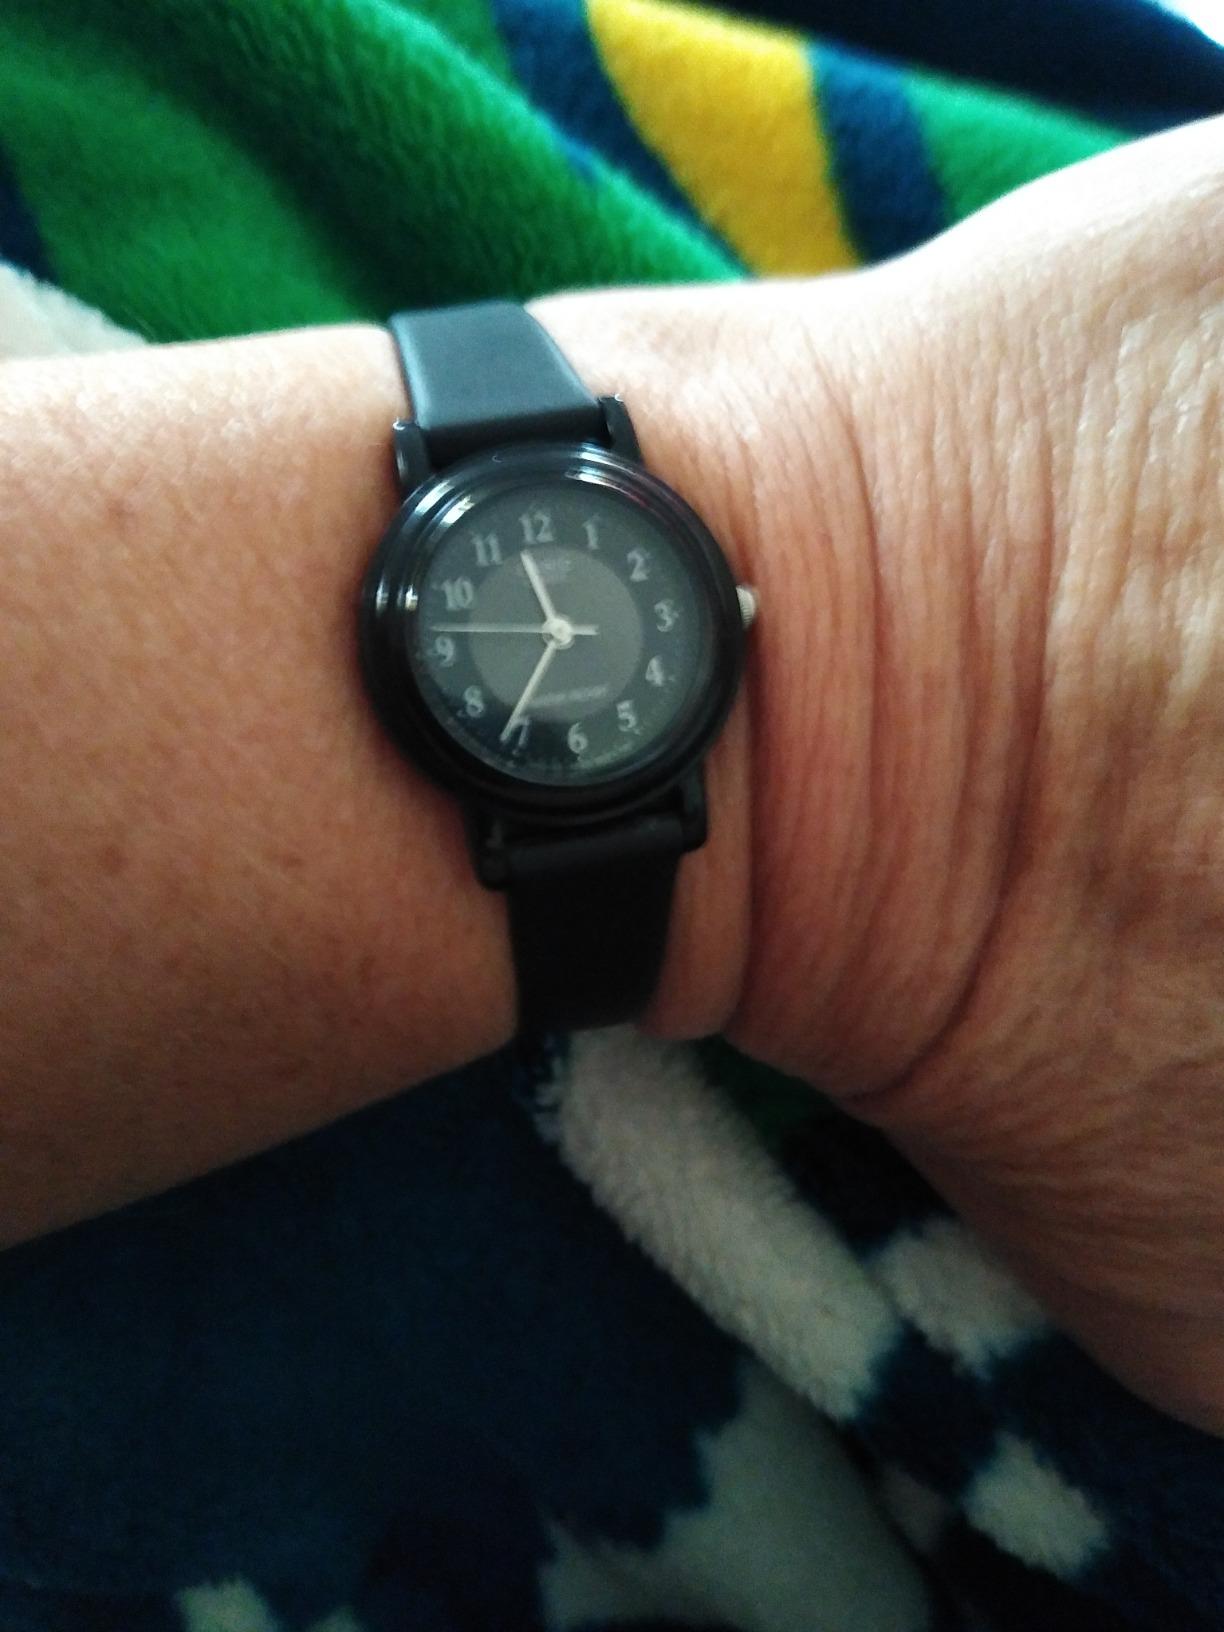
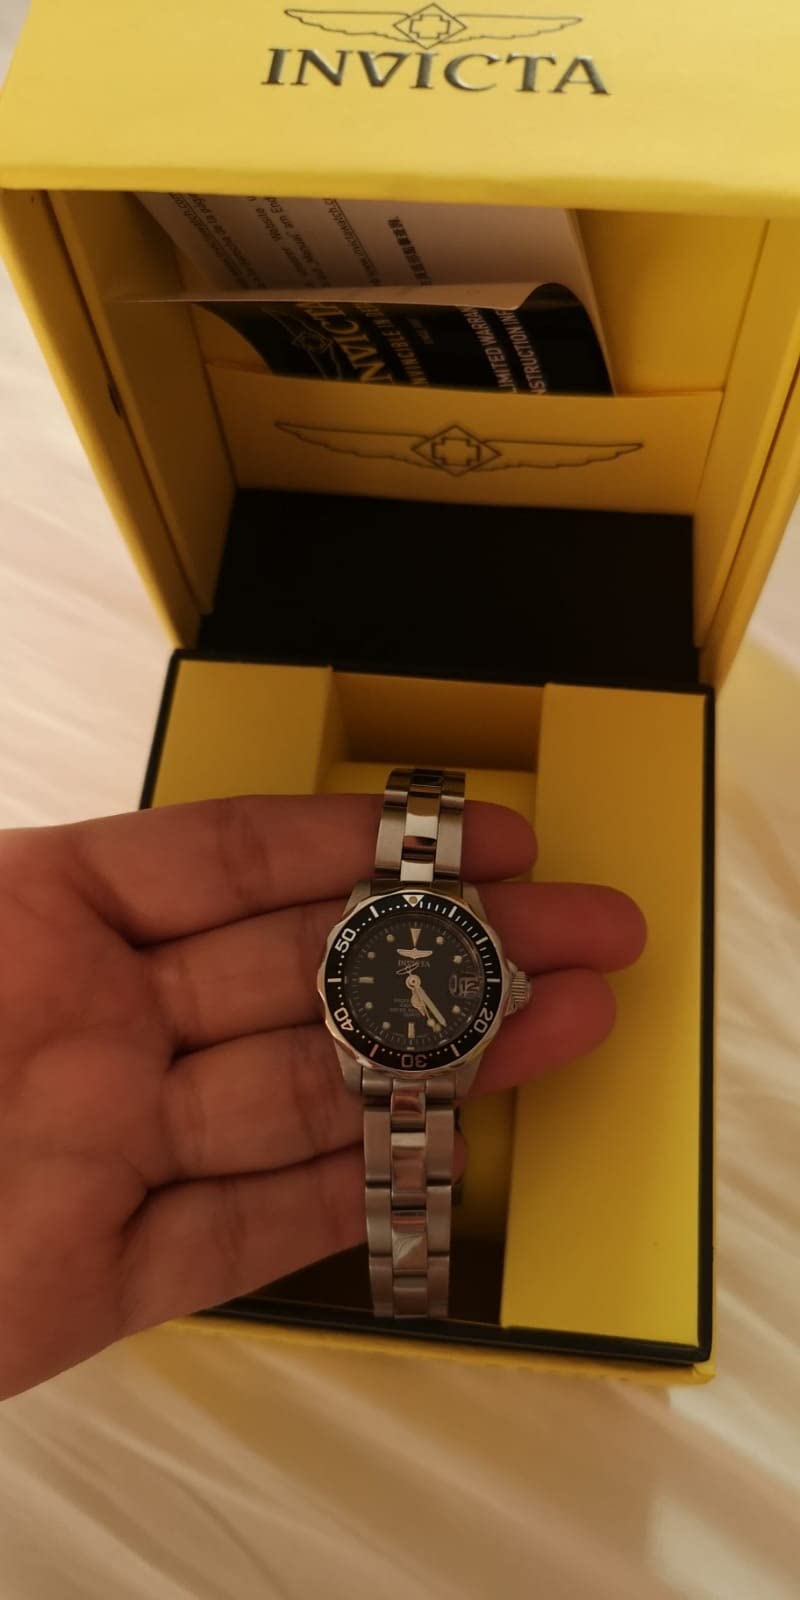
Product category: accessories_watch
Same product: no